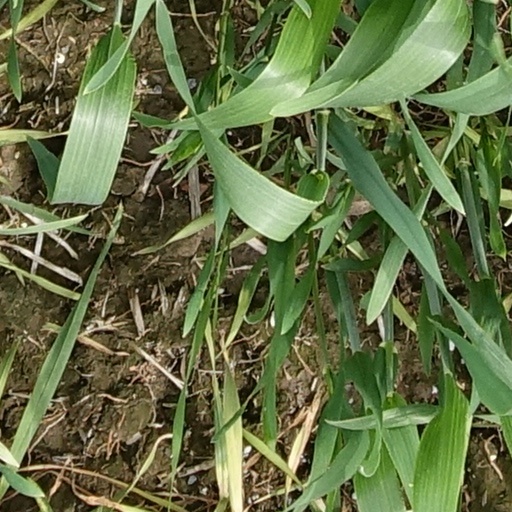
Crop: wheat